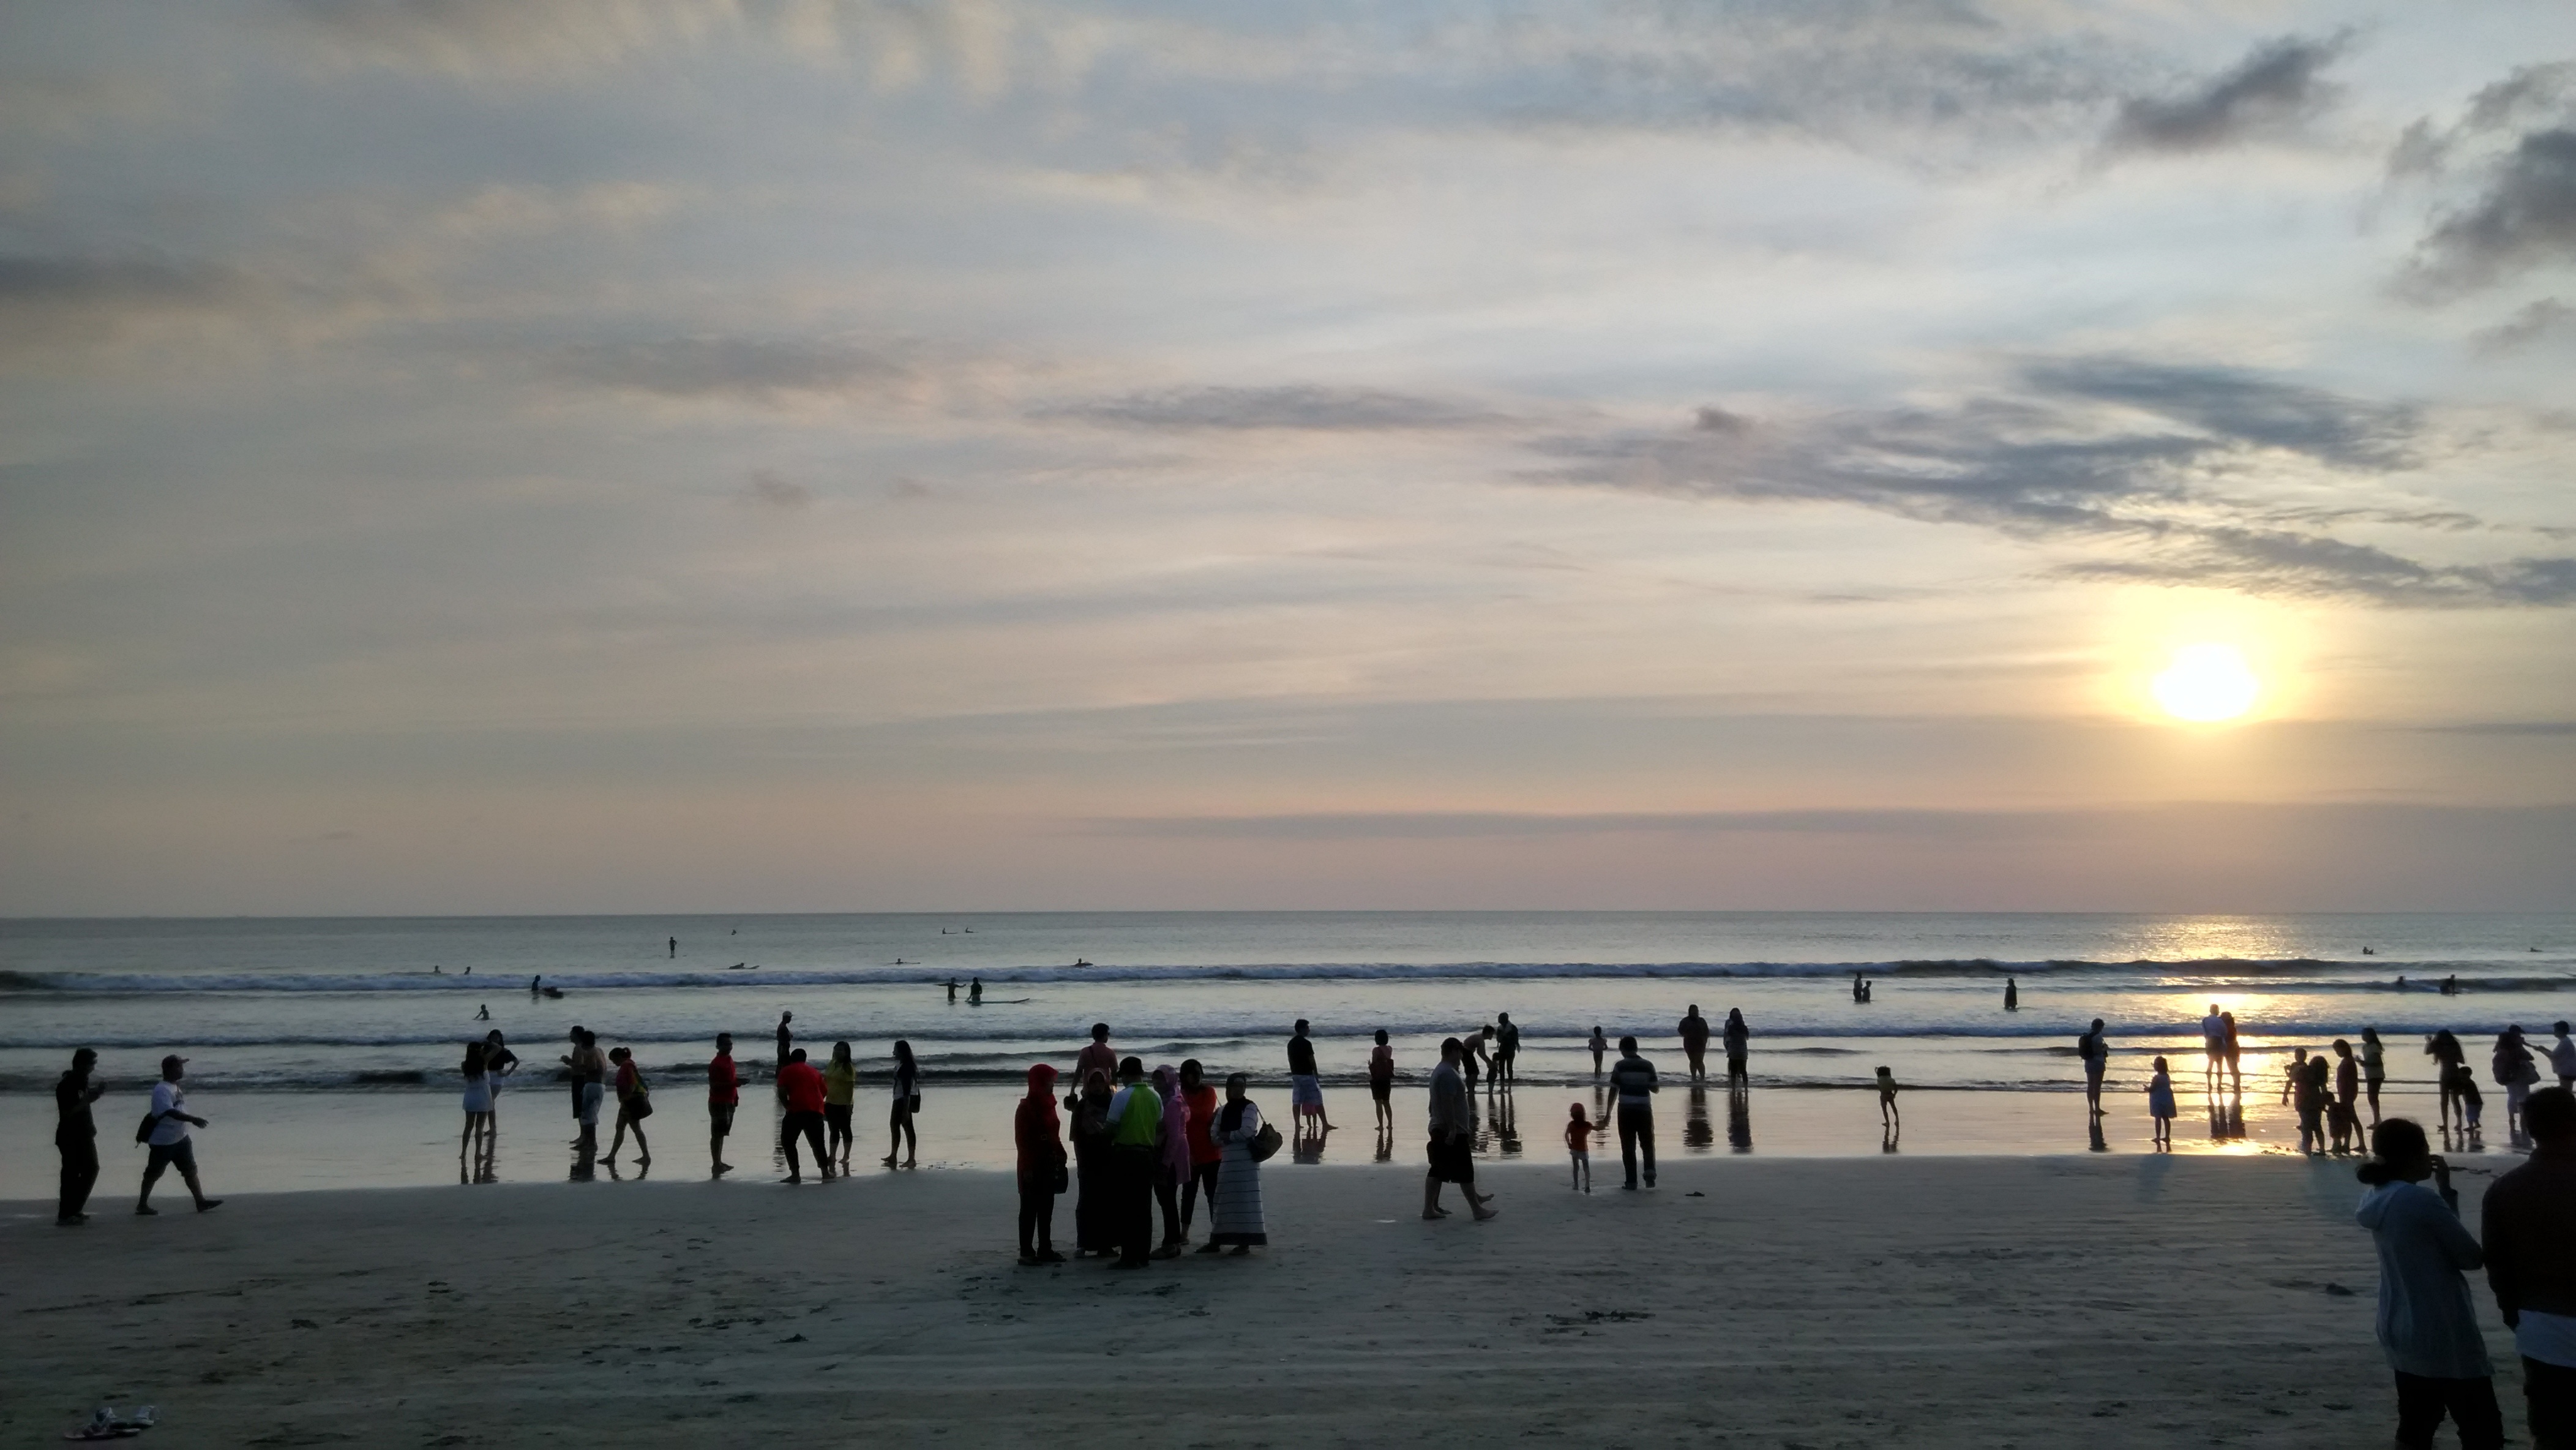
beach, sea, coast, sand, ocean, horizon, cloud, sky, sunrise, sunset, morning, shore, wave, dawn, pier, vacation, dusk, evening, twilight, tropical, bay, body of water, bali, sunset beach, wind wave